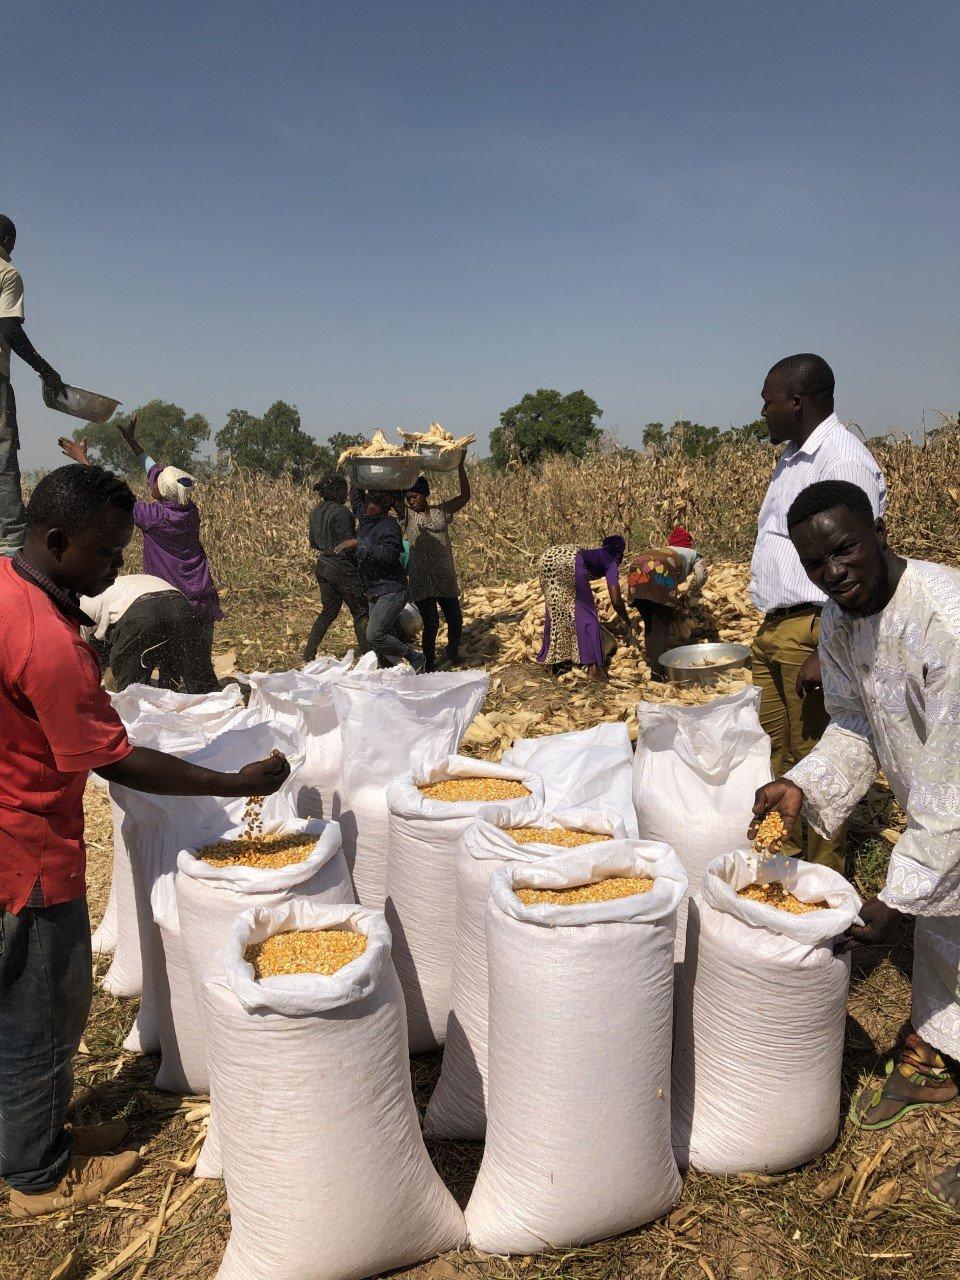
Wakulima wengi wakike na wakiume wakiwa ndani ya shamba kubwa la mahindi, wakiendelea na shughuli za kuvuna na kupukuchua mahindi hayo, kisha kuyahifadhi ndani ya magunia yenye rangi nyeupe.